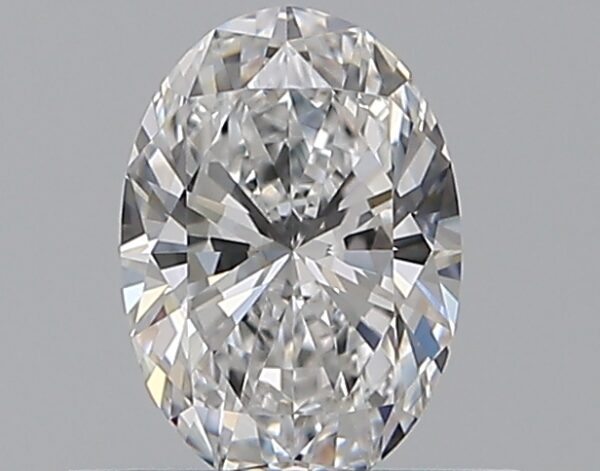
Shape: oval
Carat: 0.5
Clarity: IF
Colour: D
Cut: EX
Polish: EX
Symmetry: EX
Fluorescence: N
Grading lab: GIA
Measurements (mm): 6.28 x 4.37 x 2.73